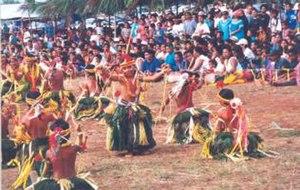
Le Yap day, anciennement Yap district day, est un jour férié légal dans l'État de Yap, l'un des quatre États des États fédérés de Micronésie. Il est organisé chaque année autour du 1ᵉʳ mars sur une, deux ou trois journées. Il s'agit essentiellement d'une célébration de la culture traditionnelle des îles Yap, les îles extérieures de Yap étant très généralement exclues des festivités. Les activités communes organisées durant cette période comprennent des compétitions et des danses traditionnelles.